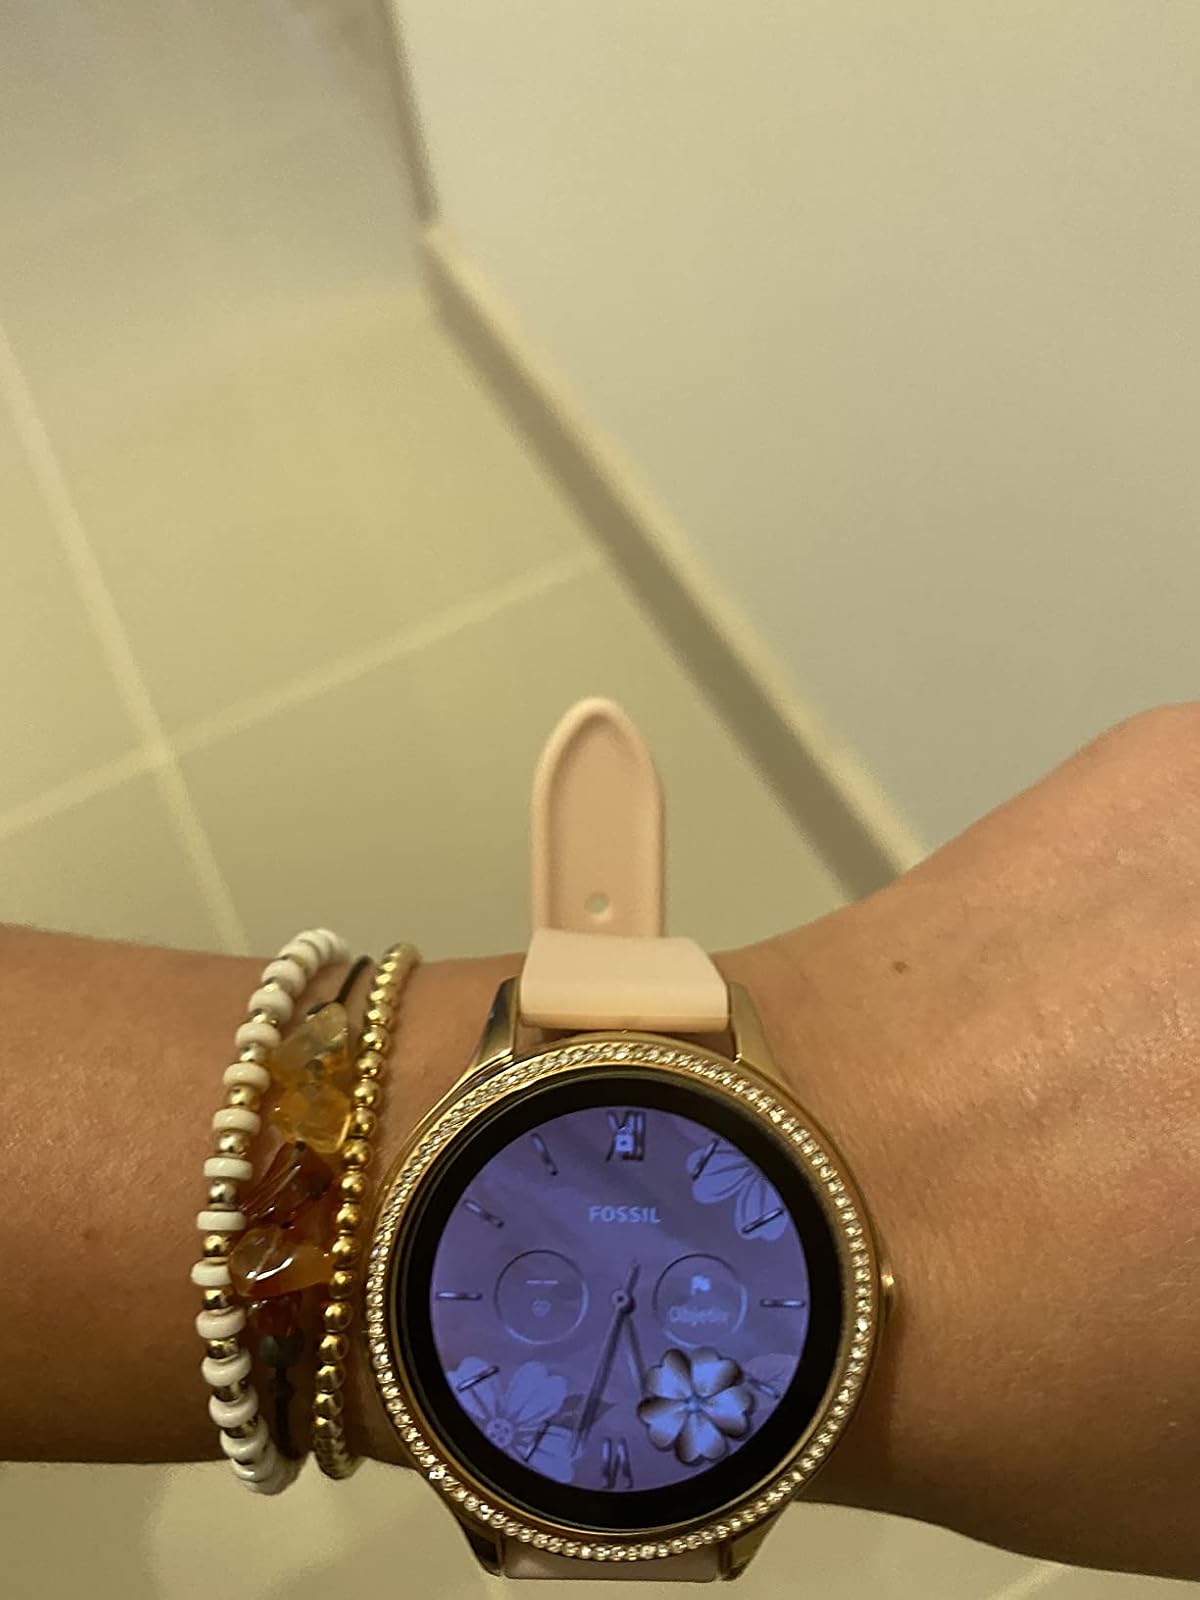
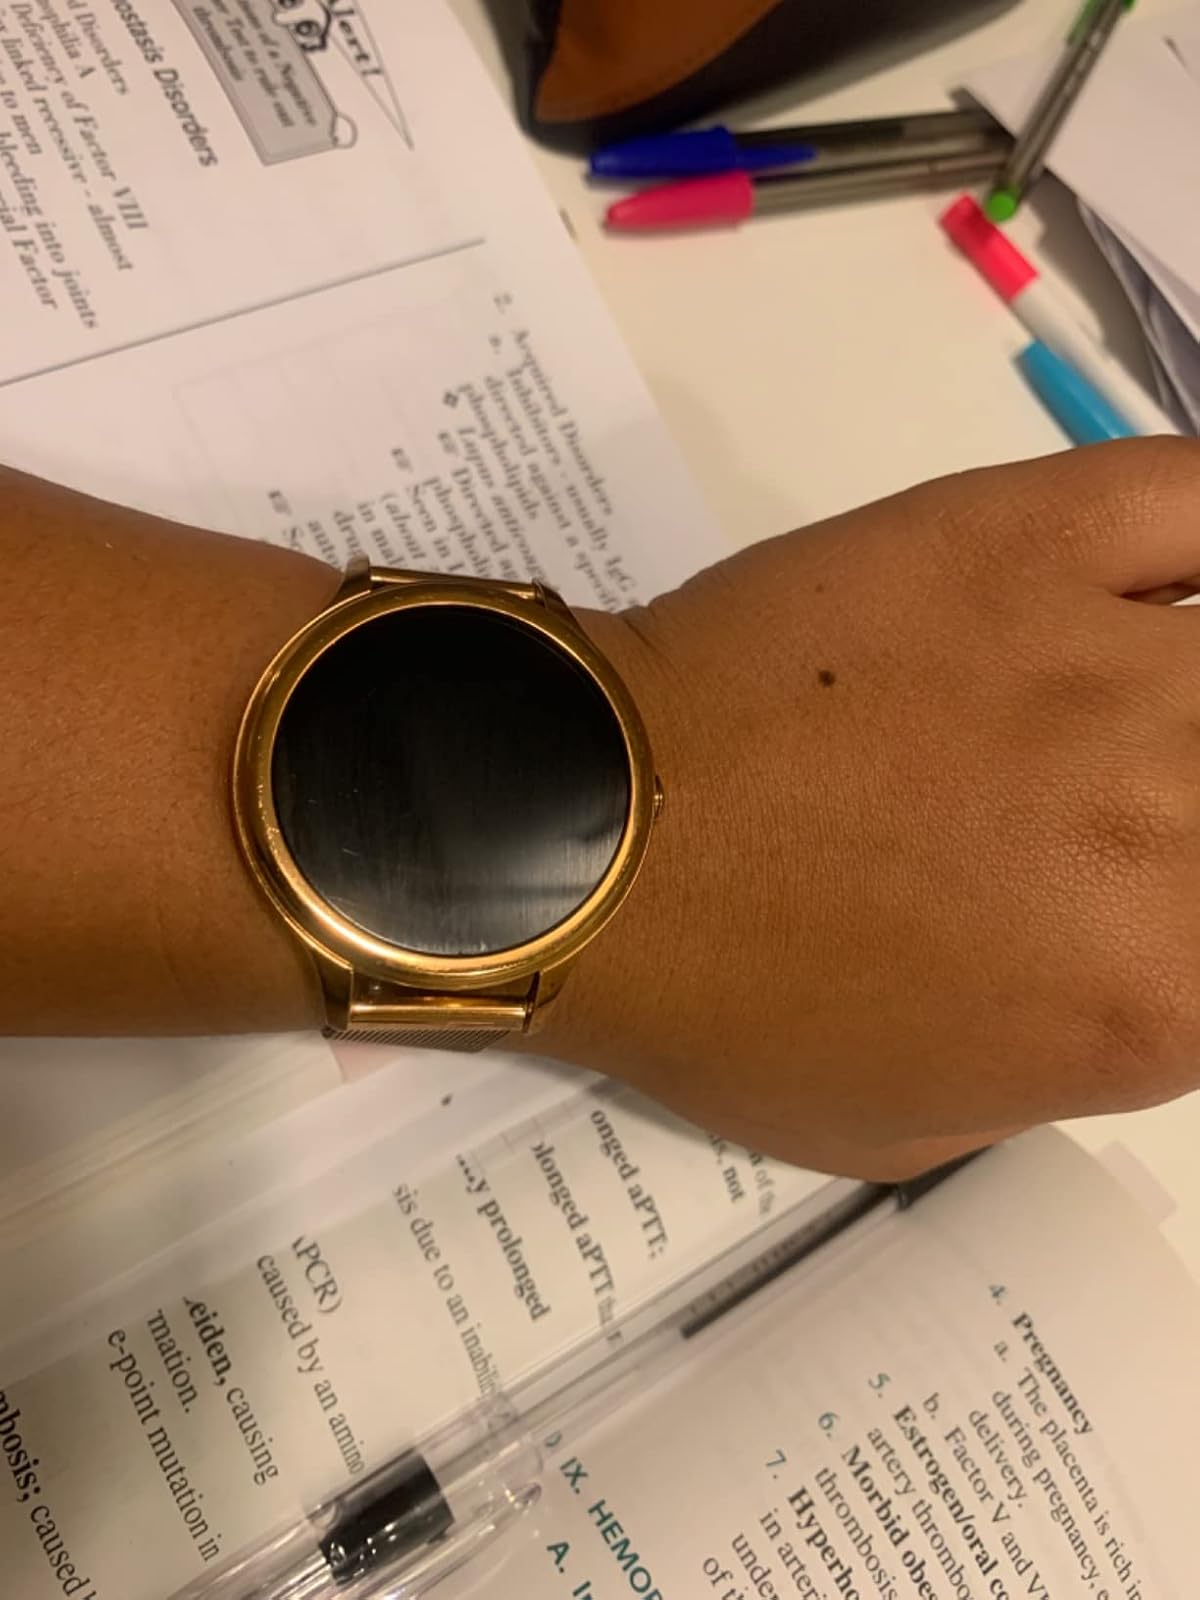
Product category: smartwatch
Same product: no